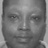
Emotion: neutral